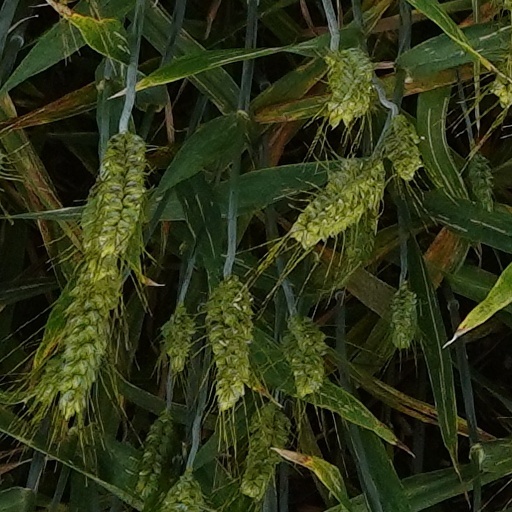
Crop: wheat